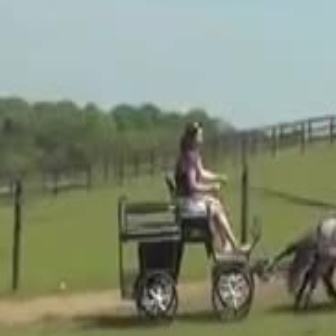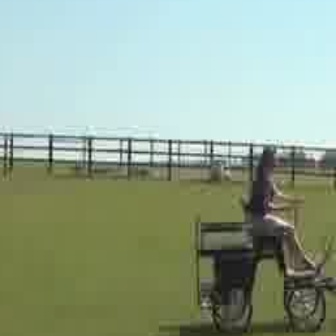
  Please identify the target specified by the bounding box [112,174,251,312] in the first image and locate it in the second image. Return the coordinates in [x_min,y_min,x_max,y_max] format.
Answer: [191,201,325,335]